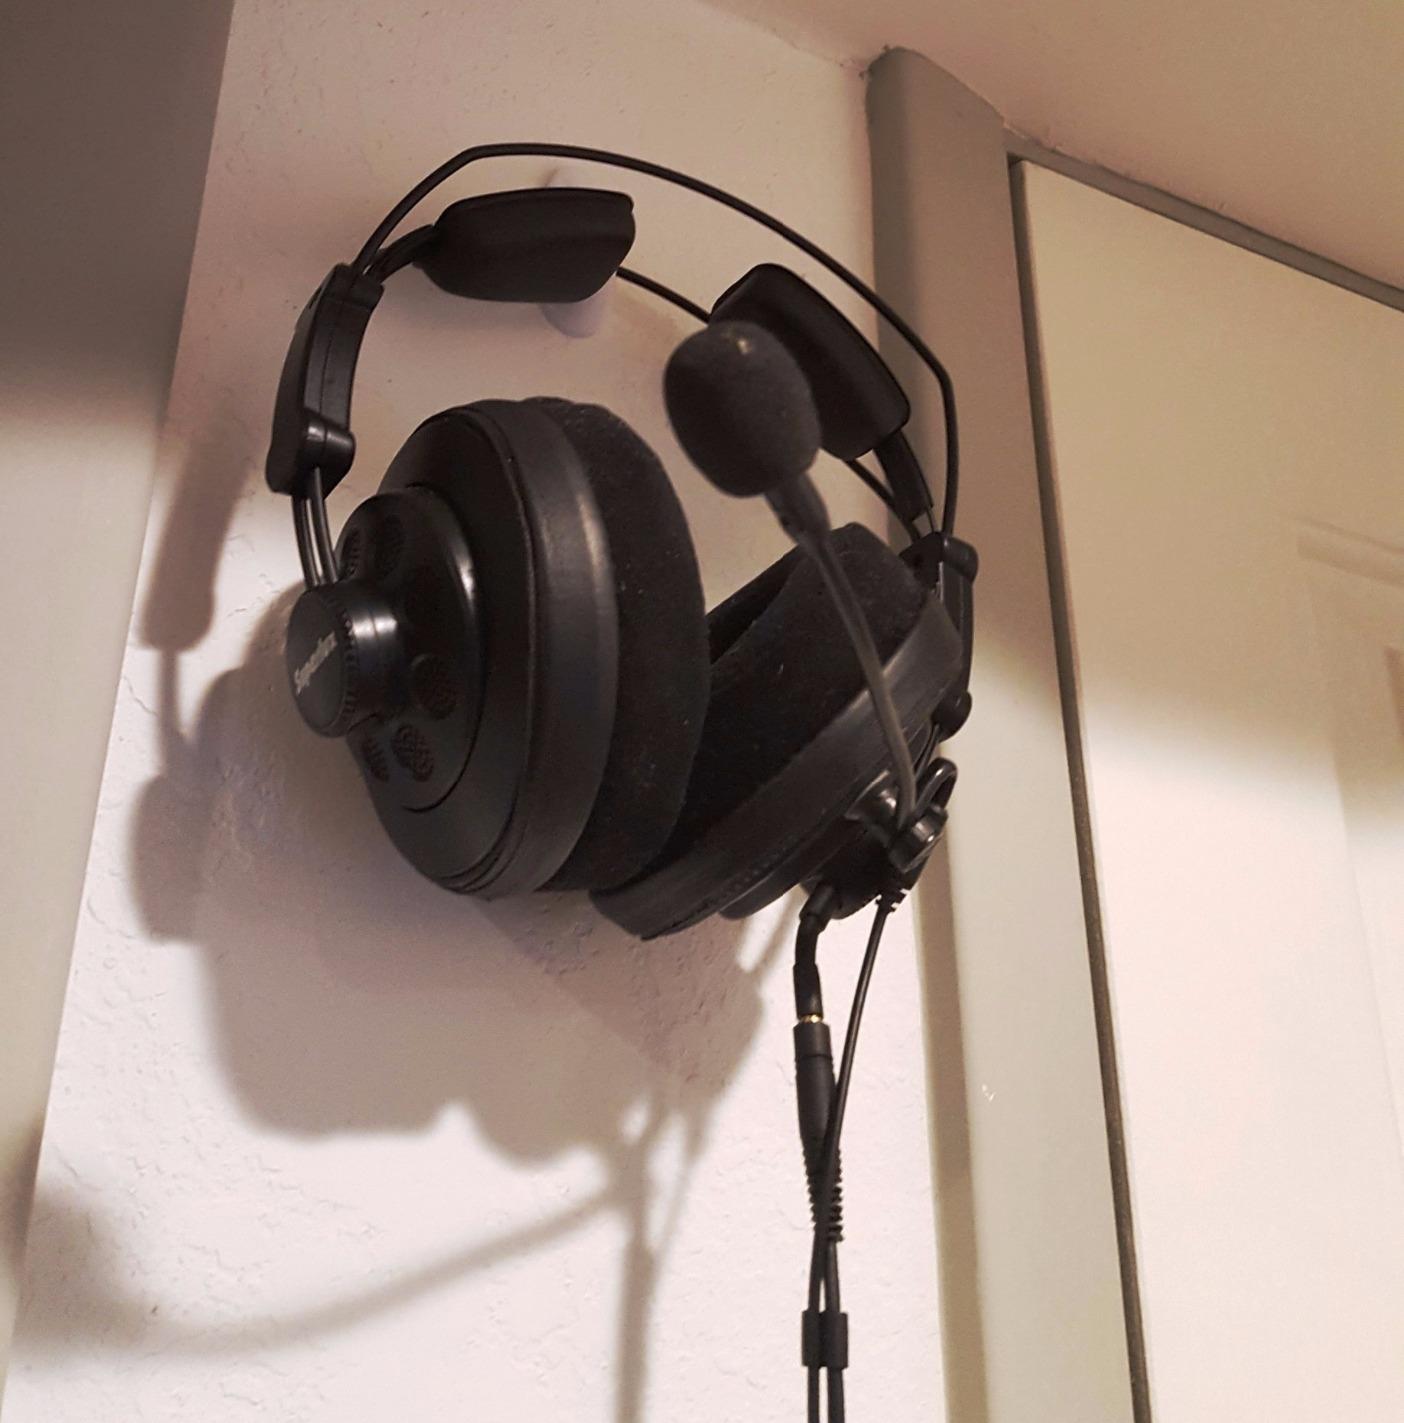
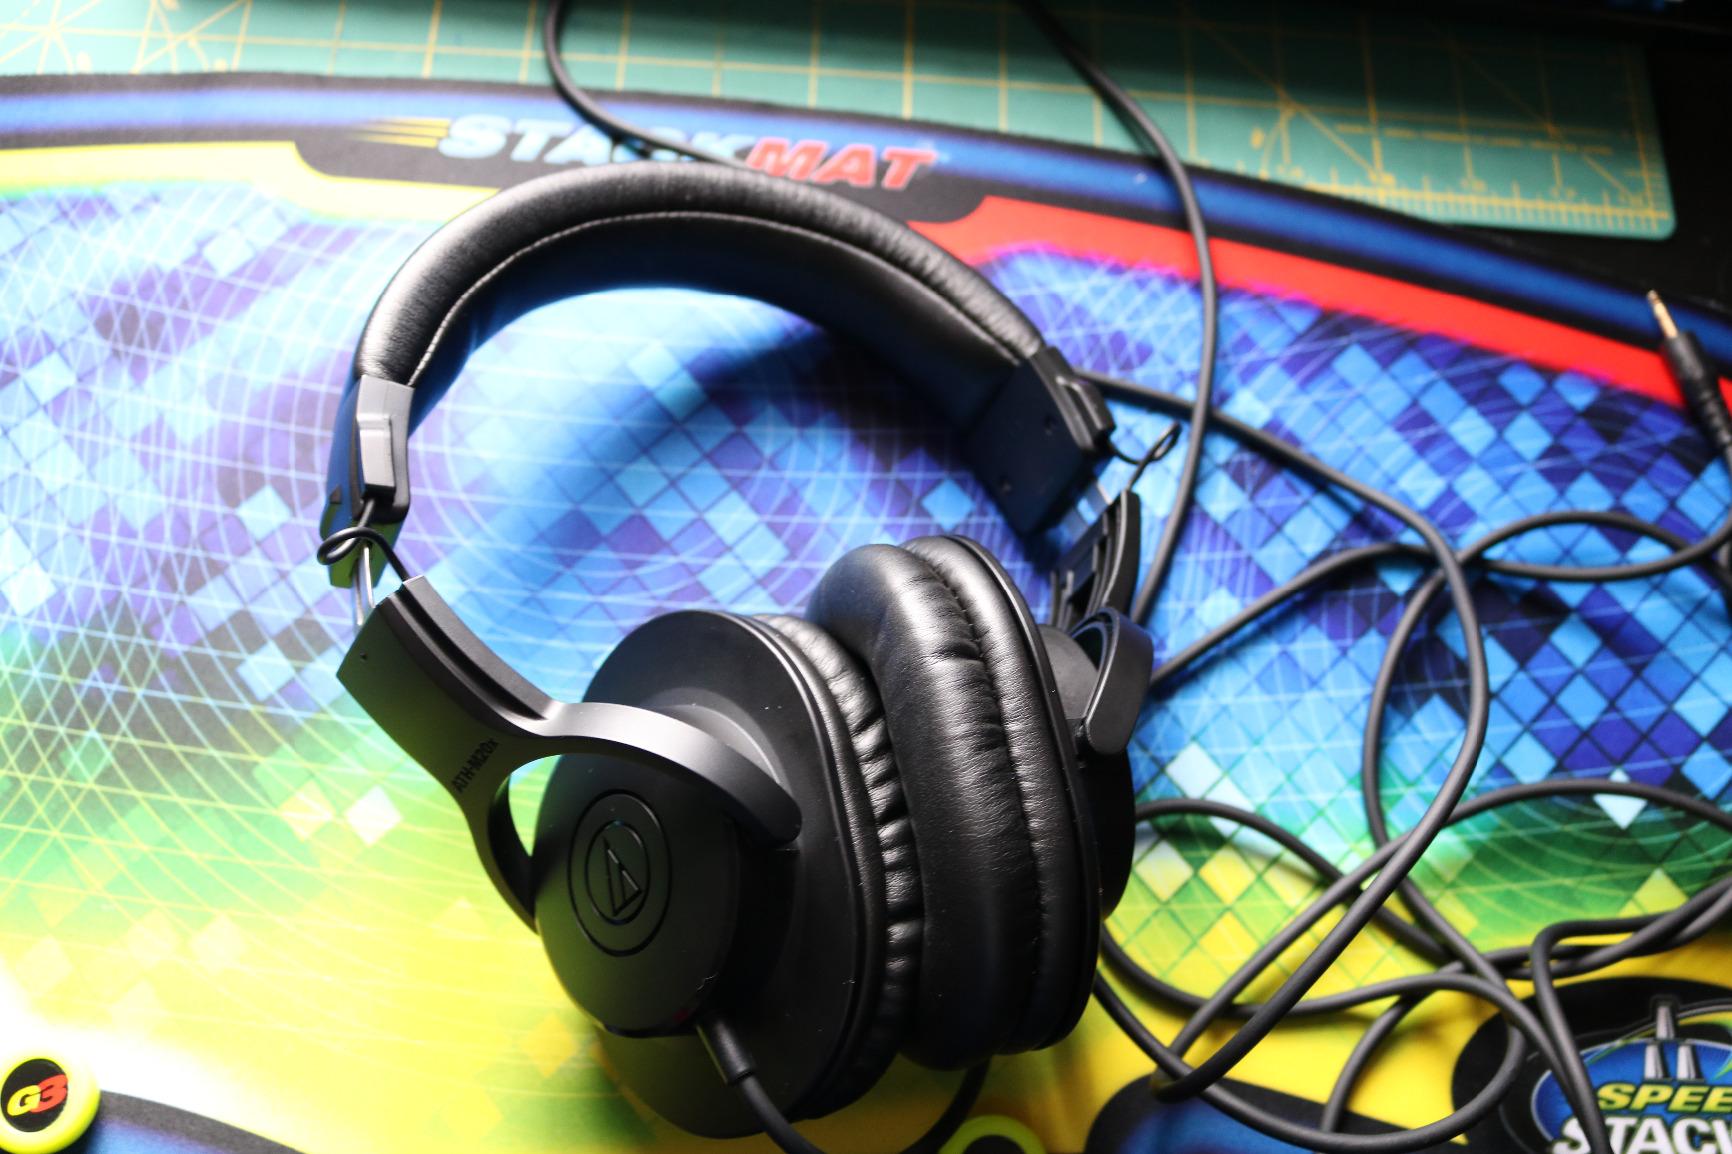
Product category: headphones
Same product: no